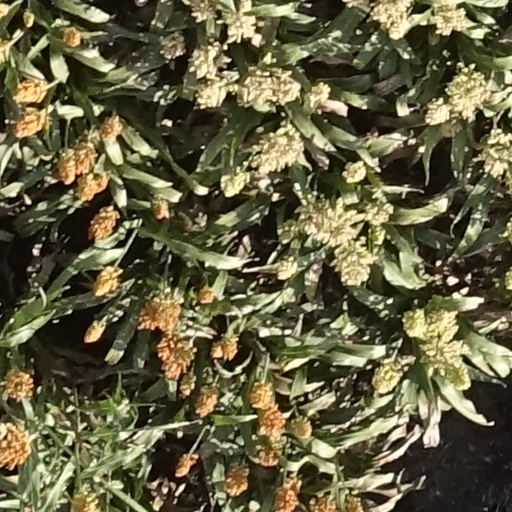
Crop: sorghum